Kazakhstan

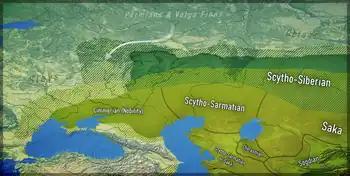
Central Asia, including modern Kazakhstan, during the Iron Age

Kazakhstan has been inhabited since the Paleolithic era. The Botai culture (3700–3100 BC) is credited with the first domestication of horses. The Botai population derived most of their ancestry from a deeply European-related population known as Ancient North Eurasians, while also displaying some Ancient East Asian admixture. Pastoralism developed during the Neolithic. The population was Caucasoid during the Bronze and Iron Age period.